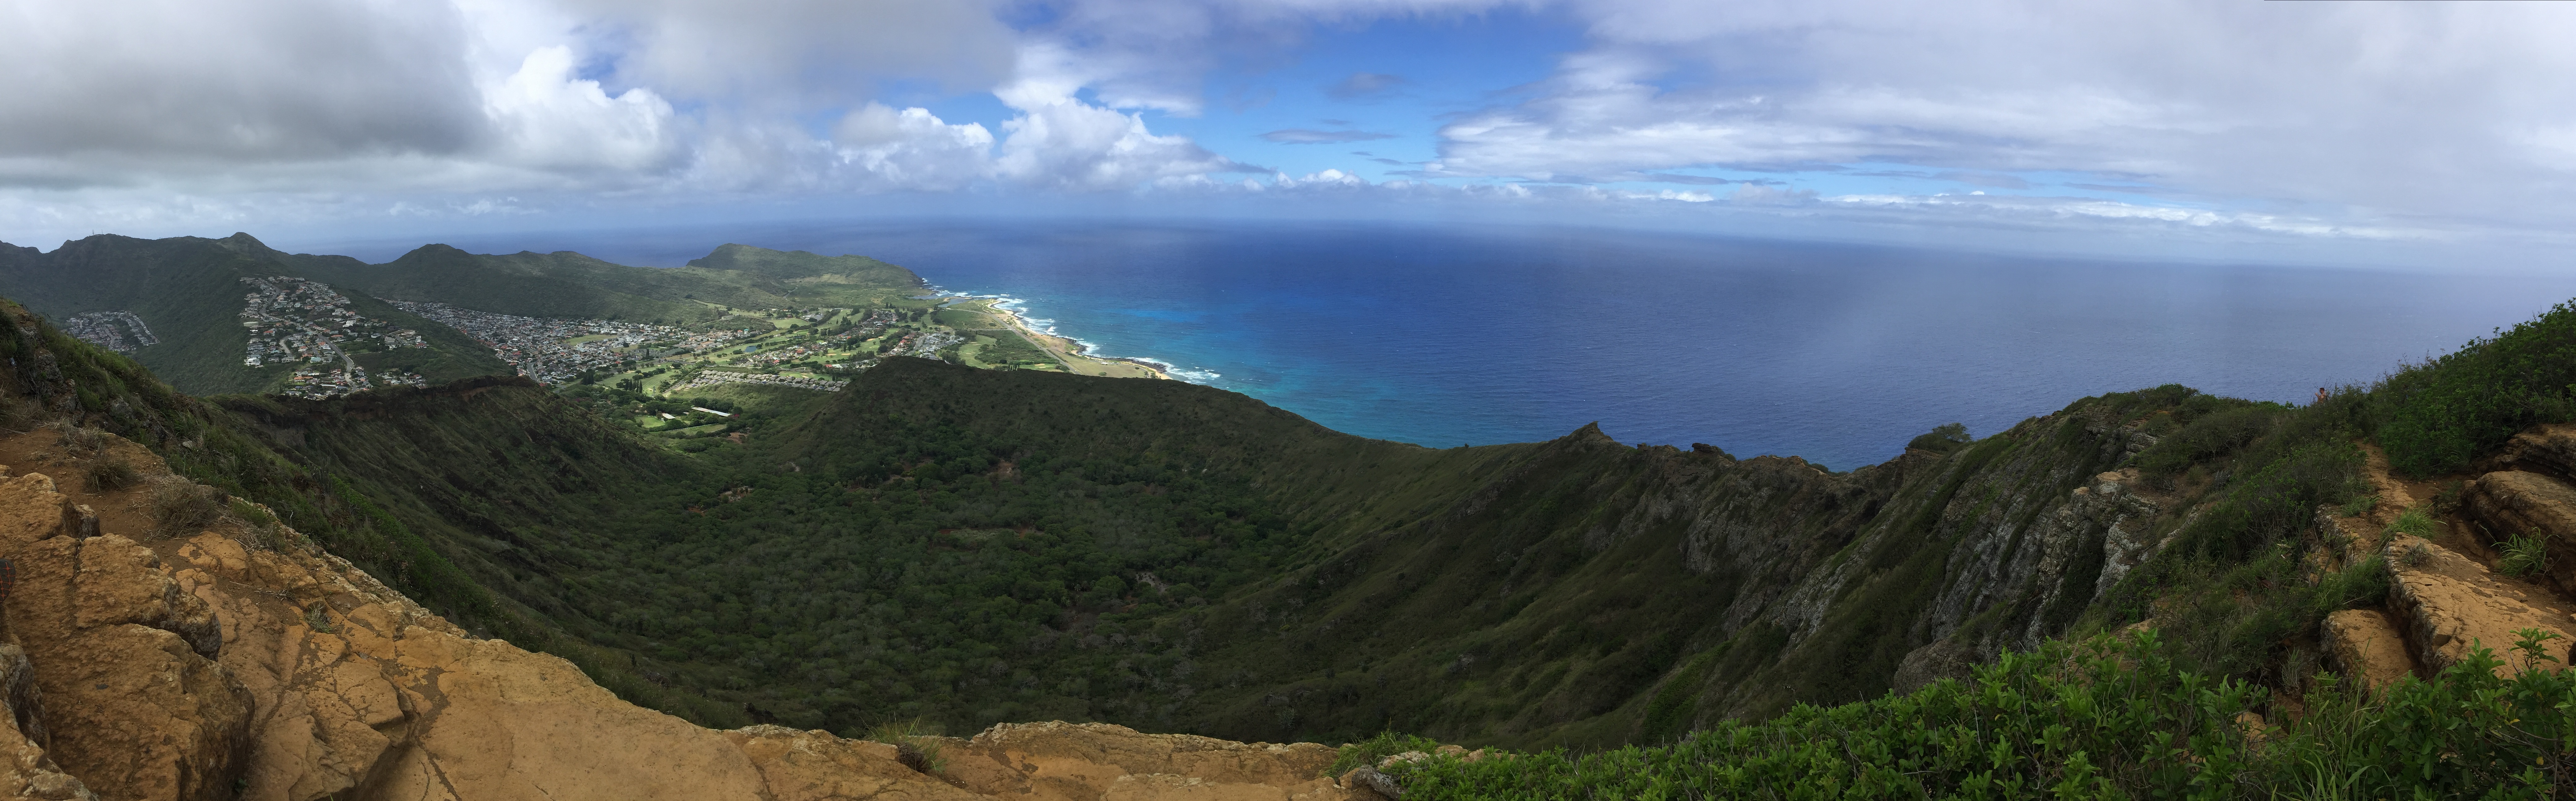
mountain, mountain range, panorama, fjord, extreme sport, terrain, ridge, alps, plateau, crater lake, ecosystem, landform, geographical feature, mountainous landforms, geological phenomenon